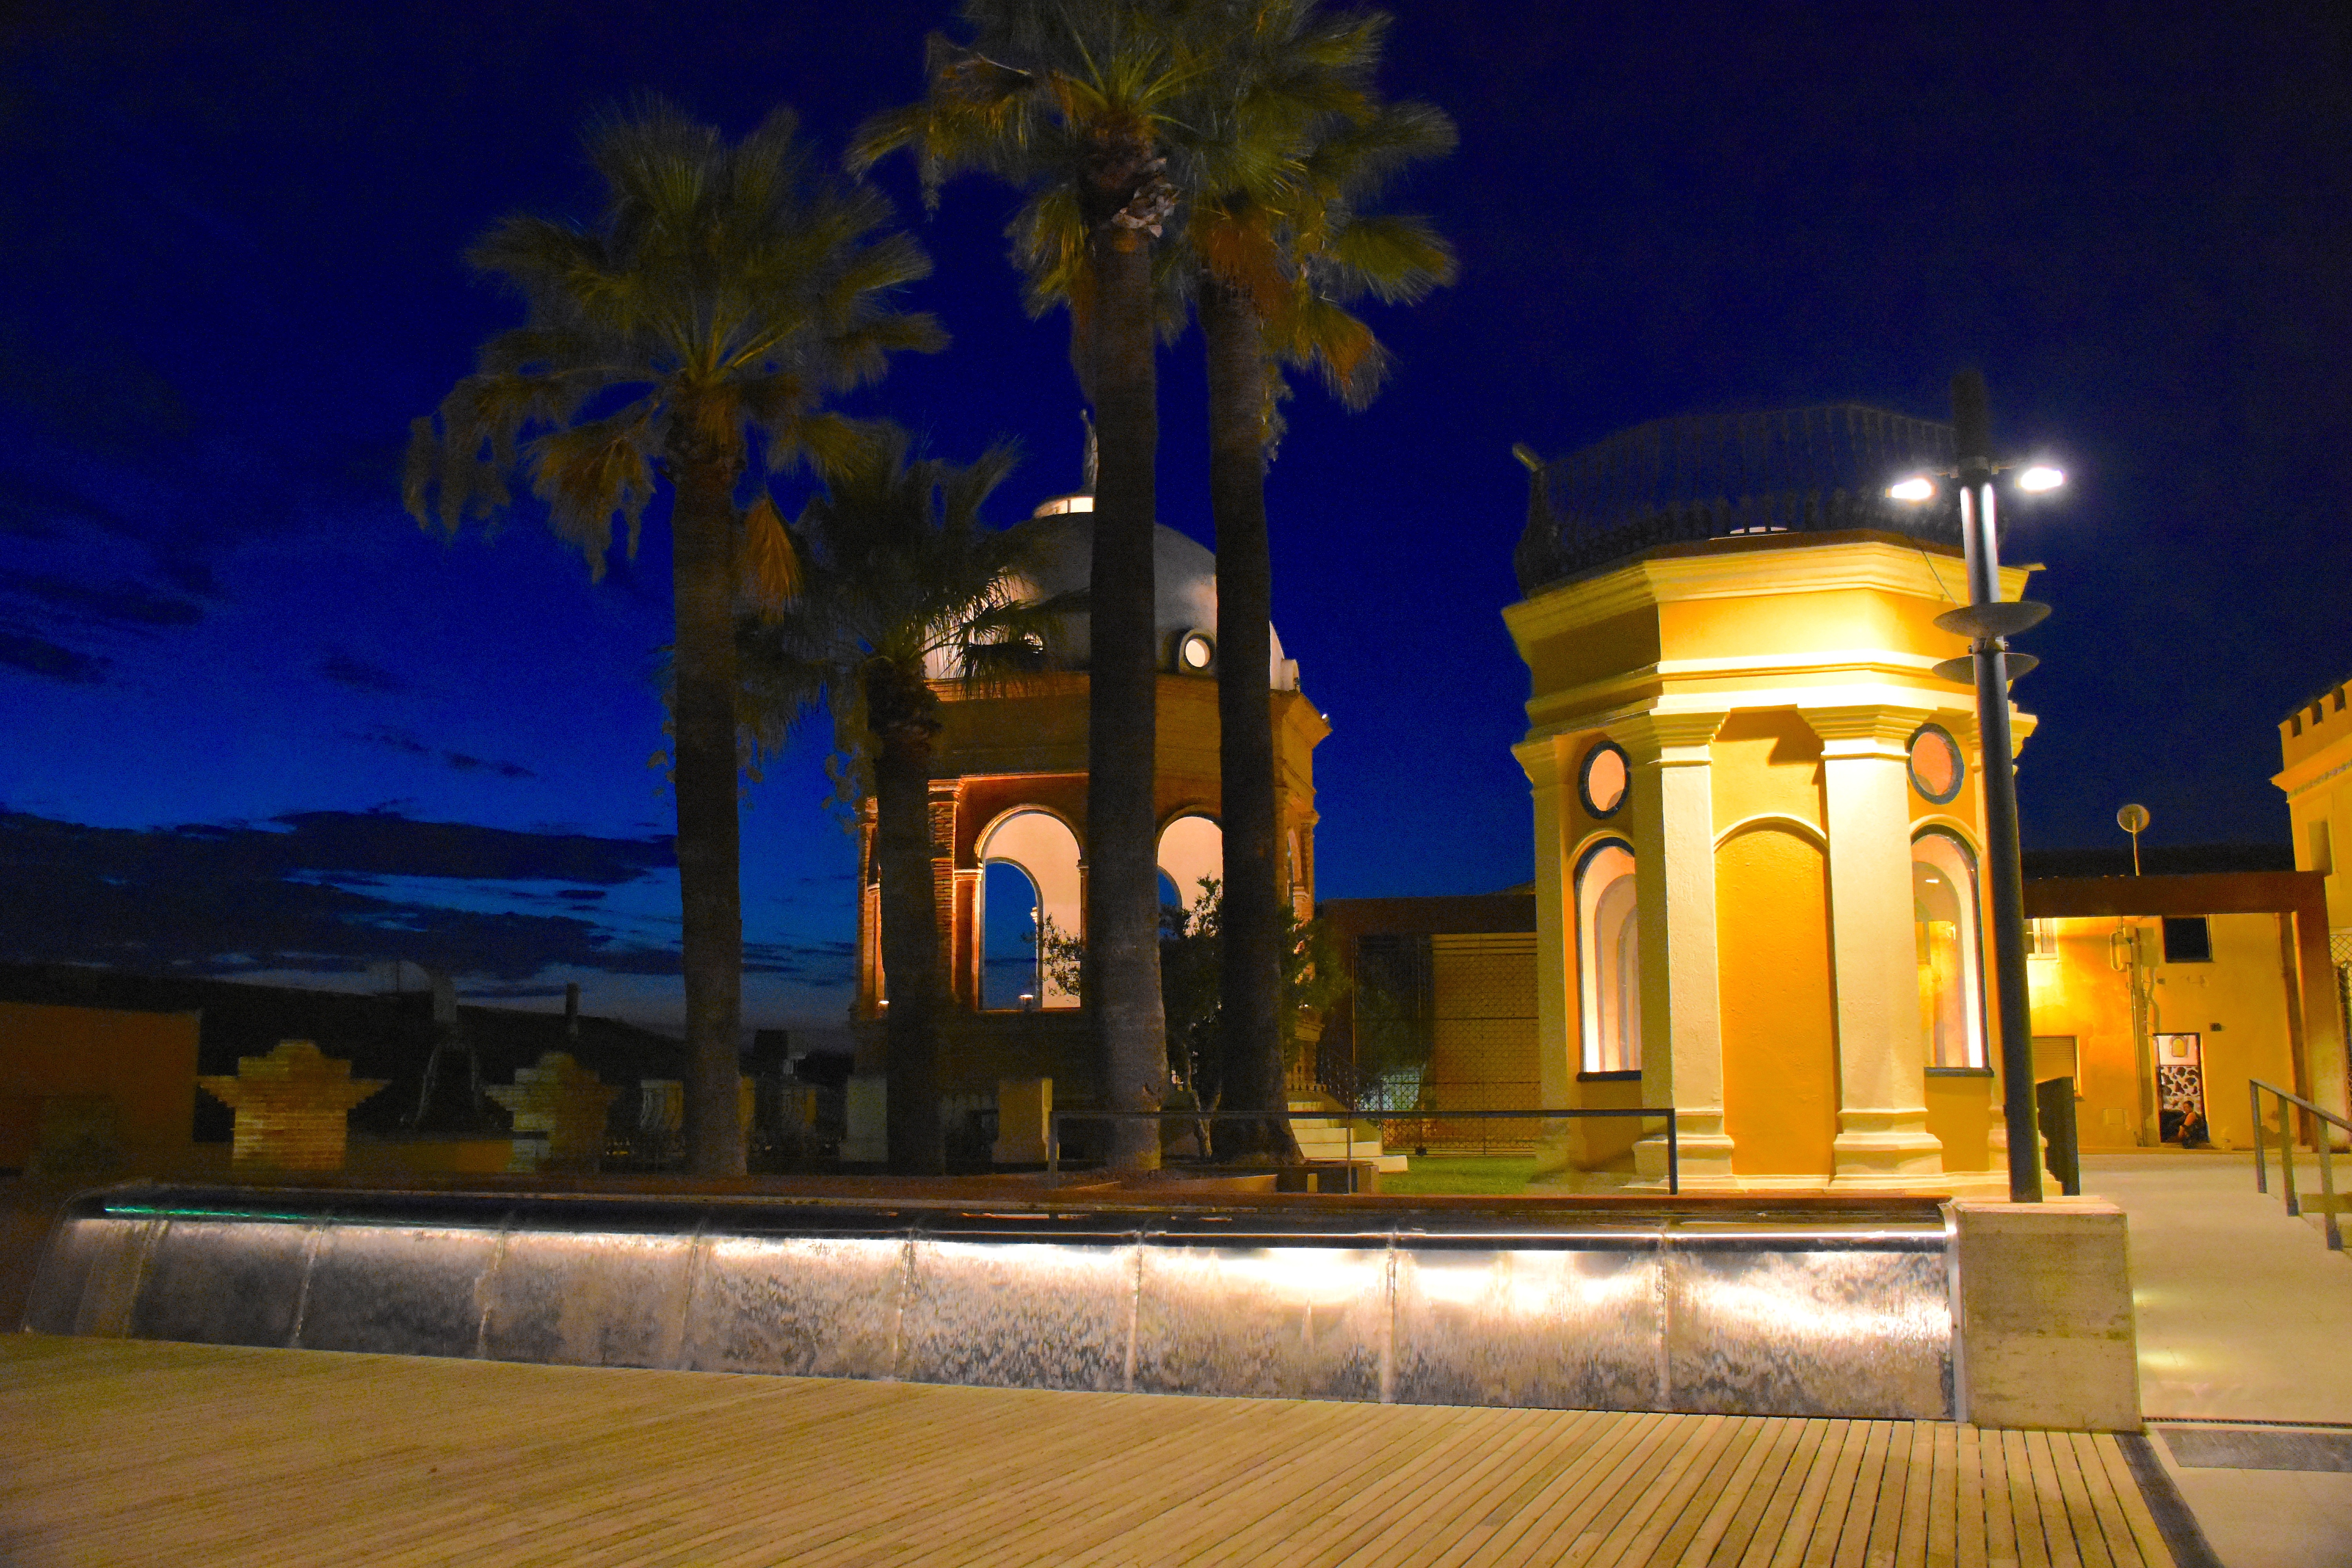
night, evening, plaza, landmark, place of worship